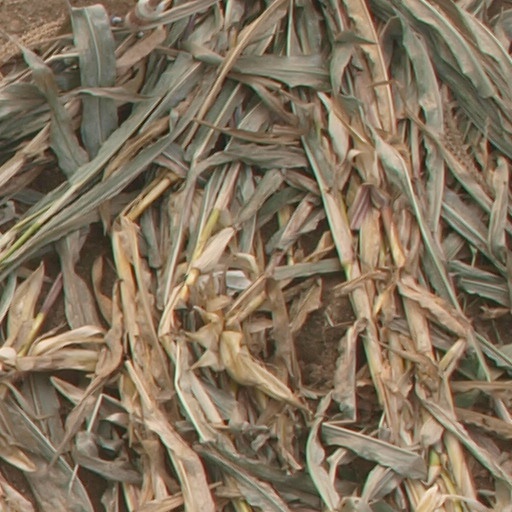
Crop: maize; corn